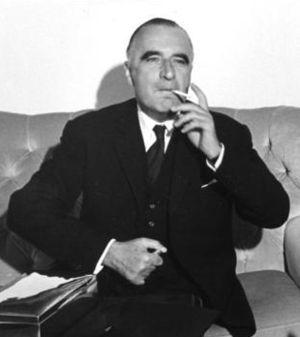
Le sommet de La Haye, réunissant les chefs d'État des Six de la Communauté économique européenne se déroule les 1ᵉʳ et 2 décembre 1969. La pratique des sommets s'était installée, en marge du système institutionnel européen, dès février 1961 avec le premier sommet à Paris à l'initiative du général de Gaulle. Le sommet de la Haye est vu comme la deuxième grande relance de la construction européenne après la conférence de Messine.
Le quatrième gouvernement Georges Pompidou est le 5ᵉ gouvernement de la Vᵉ République française.
Philibert Tsiranana, né le 18 octobre 1910 et mort le 16 avril 1978, est un homme d'État malgache. Il fut le premier président de la République malgache de 1959 à 1972.
Laveissière est une commune française, située dans le département du Cantal en région Auvergne-Rhône-Alpes, sur laquelle se situe la station du Lioran.
Georges Pompidou, né le 5 juillet 1911 à Montboudif et mort le 2 avril 1974 à Paris, est un haut fonctionnaire et homme d'État français. Il est président de la République française du 20 juin 1969 au 2 avril 1974.
Un quinquennat correspond par définition à une période de cinq ans.
Le Concorde est un avion de ligne supersonique conçu conjointement par Sud-Aviation et British Aircraft Corporation, en service de 1976 à 2003 chez British Airways et Air France.
1974 est une année commune commençant un mardi.